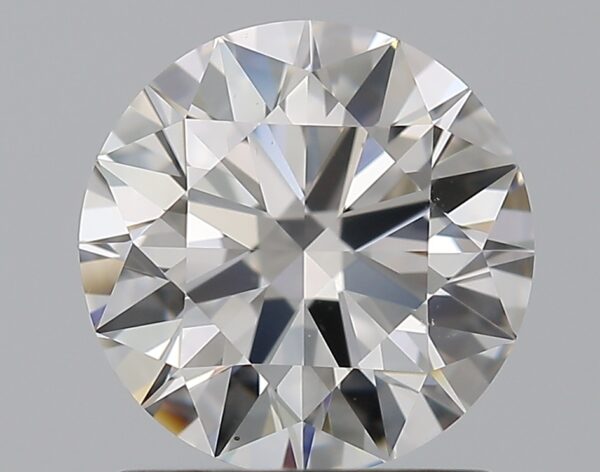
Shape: round
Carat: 1.29
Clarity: VS1
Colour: F
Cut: EX
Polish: EX
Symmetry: EX
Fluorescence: N
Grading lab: GIA
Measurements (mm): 6.98 x 7.03 x 4.27